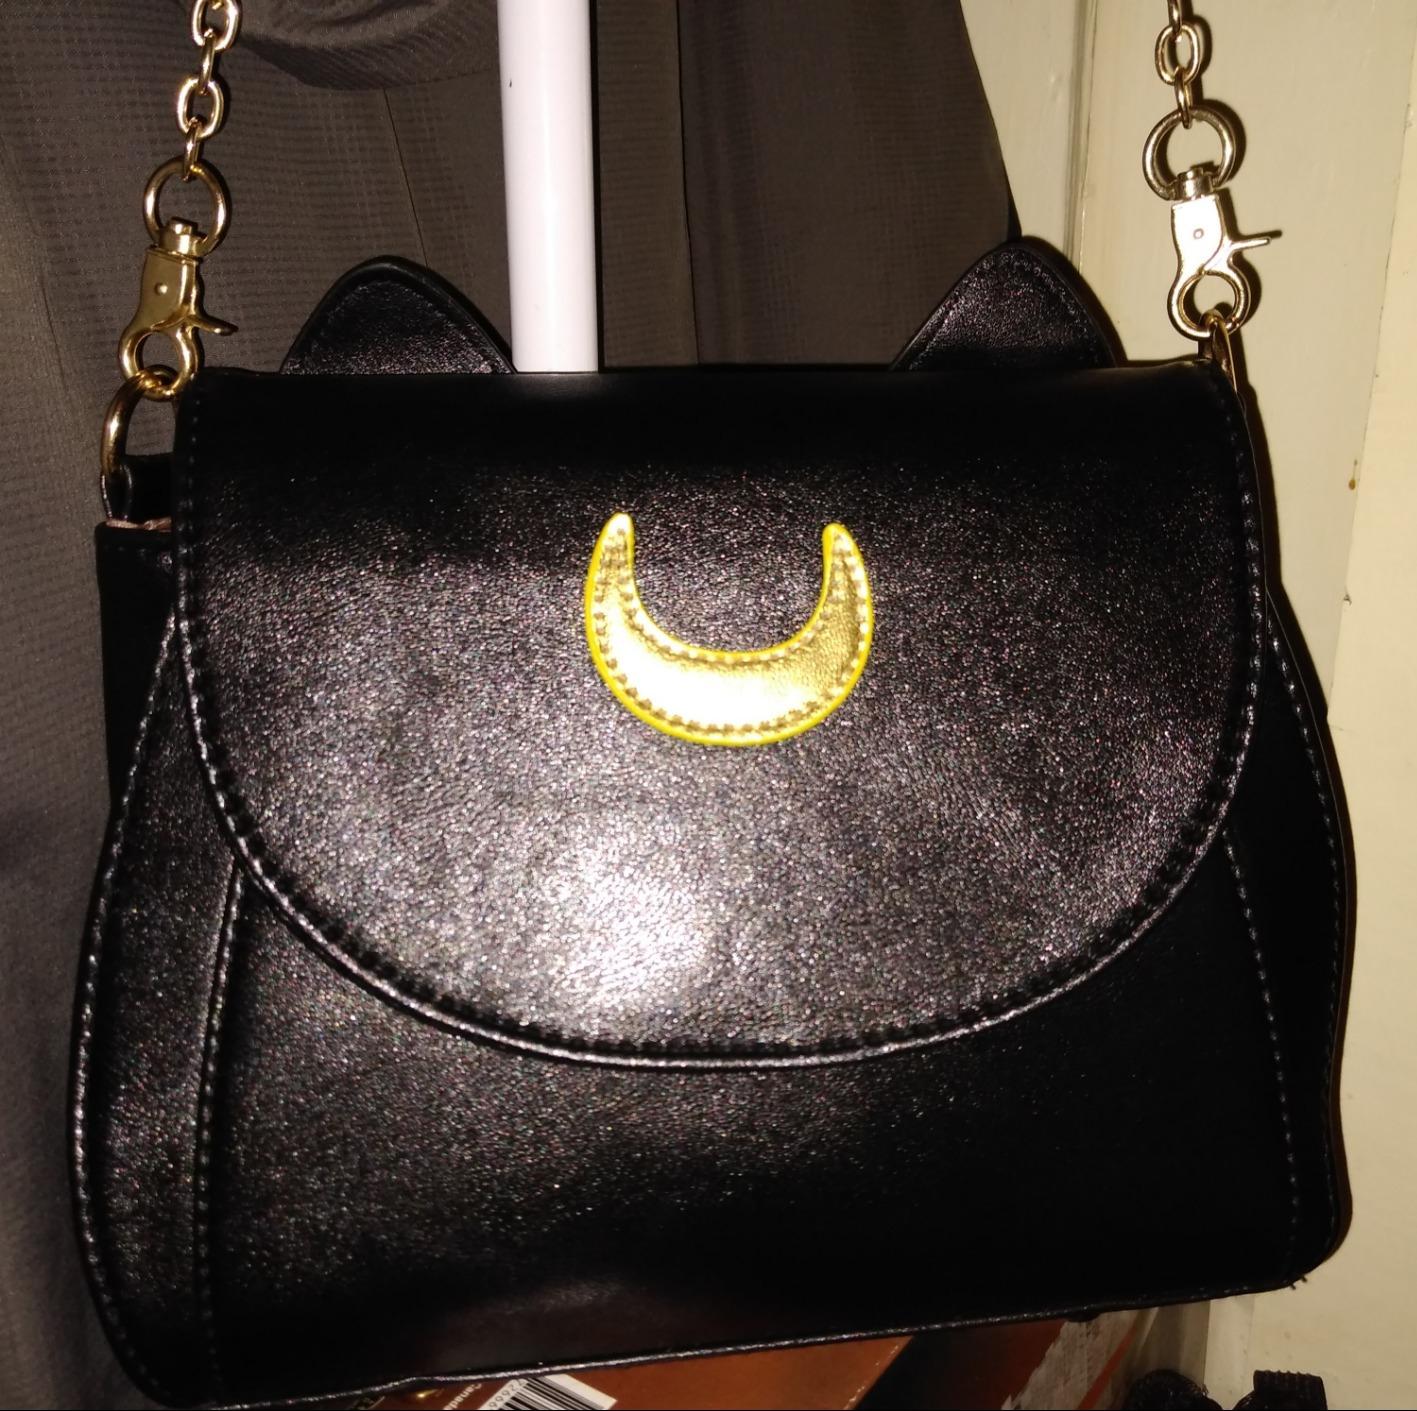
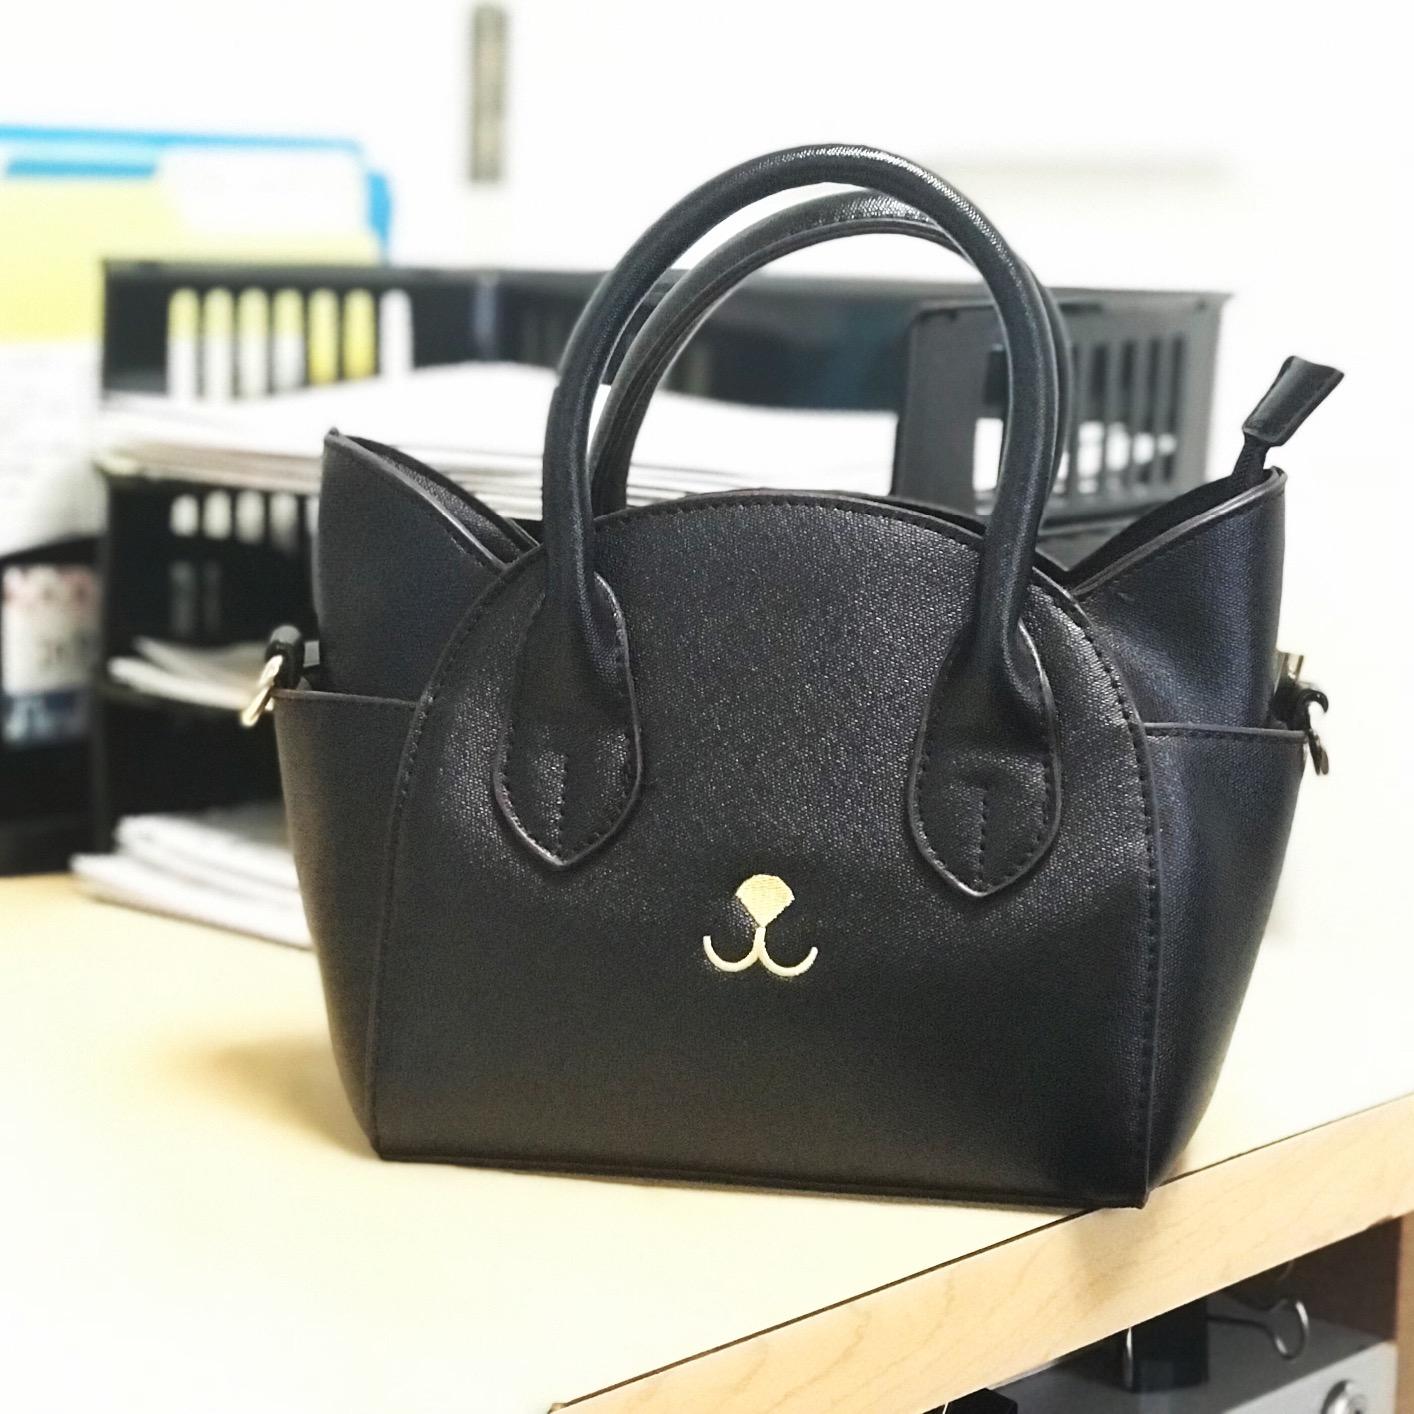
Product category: accessories_handbag
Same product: no